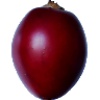
Label: tamarillo